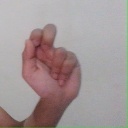
अक्षर: ढ